Norwich Market

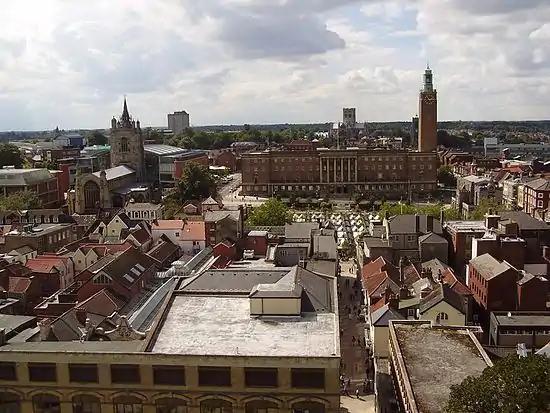

In 1813 the yard of the King's Head coaching inn was widened to create Davey Place, a new street between the market and Back of the Inns, at that time a narrow passageway which ran parallel to Gentleman's Walk behind the coaching inns. (Although the inns no longer remain, Back of the Inns survives as a street name.) In 1820 the Gasolier, Norwich's first gas lamp, was installed in the market outside the entrance to Davey Place. Exchange Street, a new road running north from the northeast corner of the market, was completed in 1828 and a roadway was installed alongside the existing footpath. London Street, the main road connecting the market with the older areas of the city around Tombland and the Cathedral was widened in 1856. In 1860 the decrepit fish market adjacent to the Guildhall, by now over 700 years old, was replaced with a new neoclassical building. In 1863 Gentleman's Walk was paved properly with York stone, and in 1874 the cobbles of the marketplace were replaced by timber blocks. Although by this time the market operated on all working days, Sunday trading laws meant it was closed on Sundays. The market space on Sundays was used for public assemblies and gatherings.